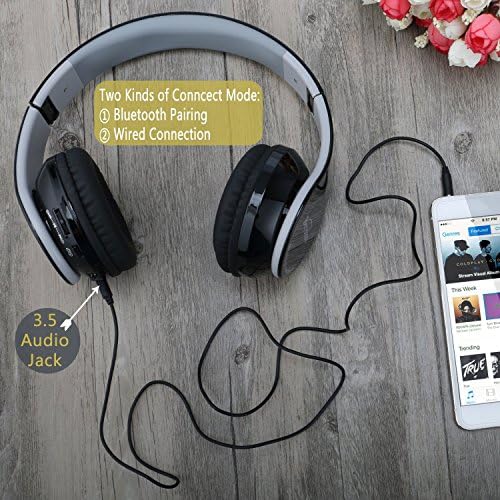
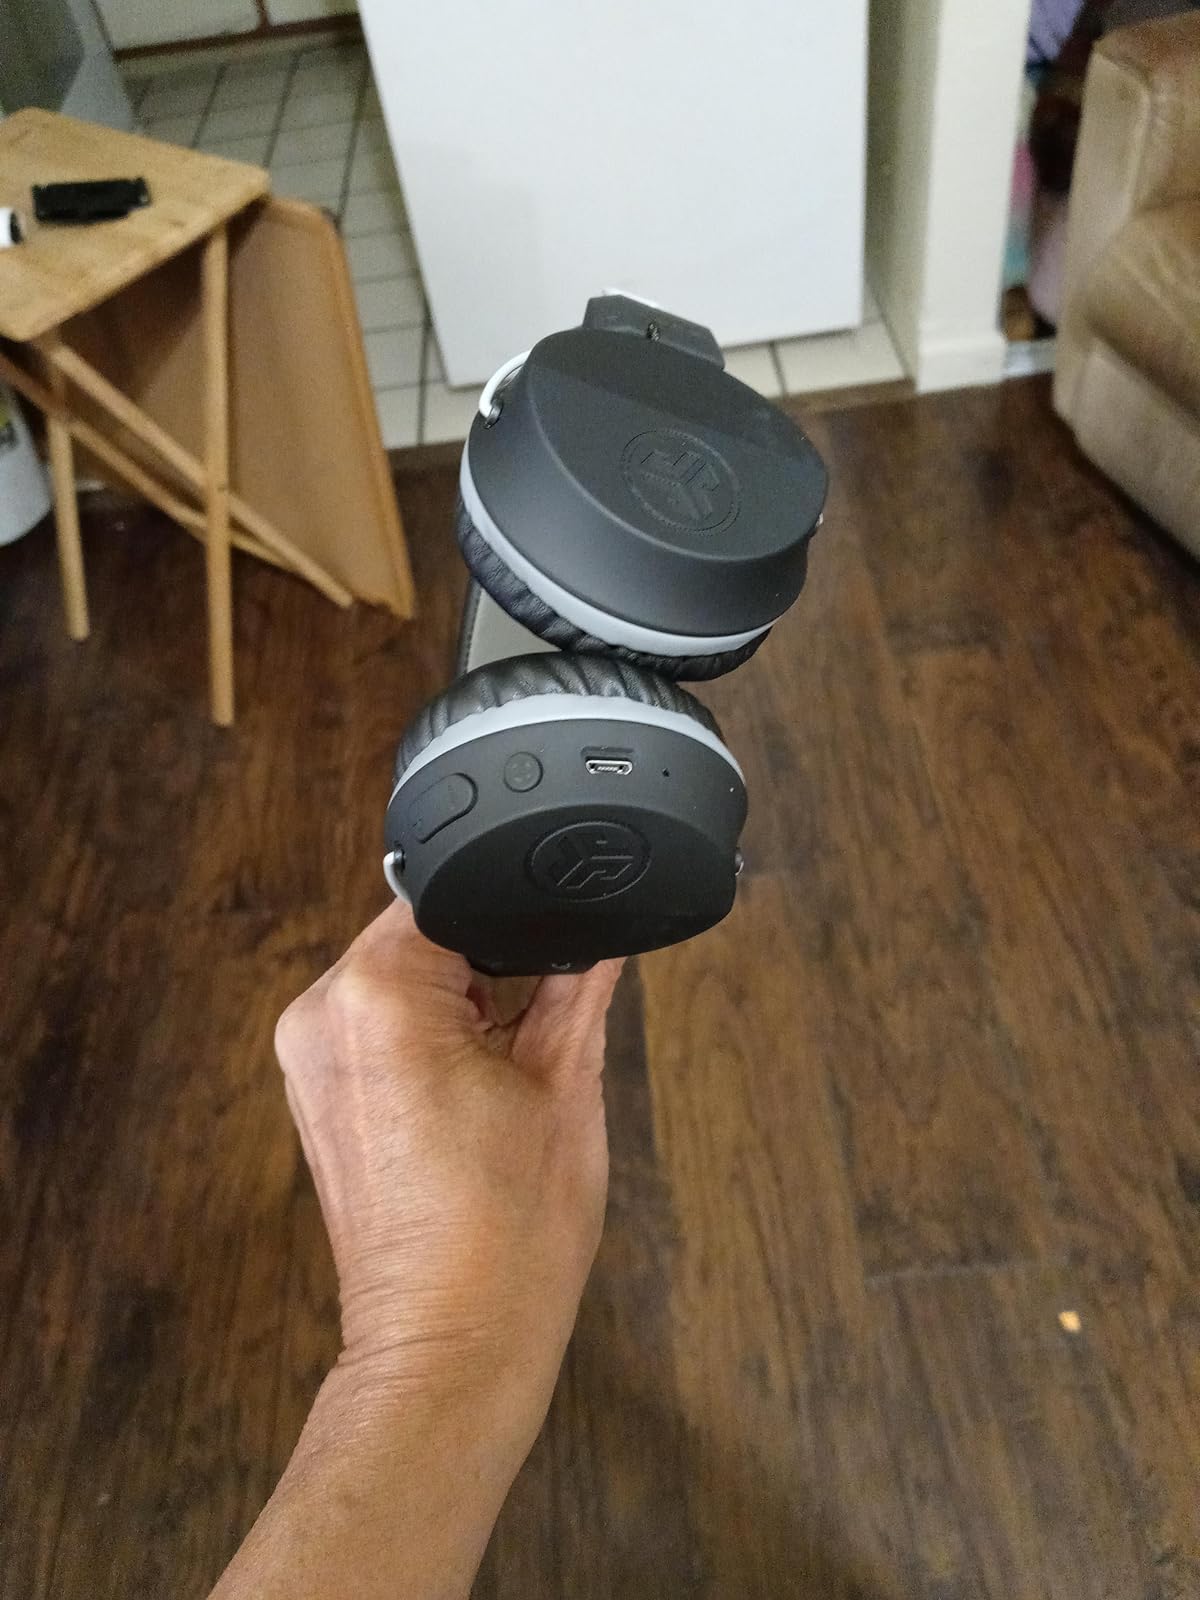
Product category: headphones
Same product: no